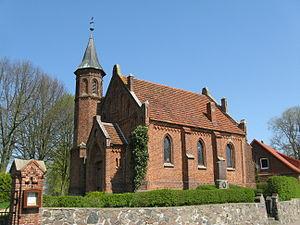
Rom est une municipalité allemande du land de Mecklembourg-Poméranie-Occidentale et l'arrondissement de Ludwigslust-Parchim. En 2013, elle comptait 827 hab.